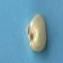
Maize quality: Bad